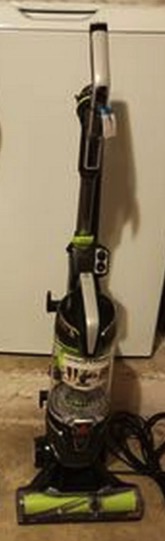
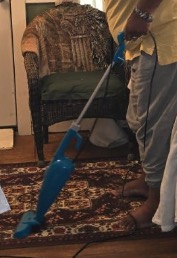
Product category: items_vacuum
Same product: no